2011 East Africa drought

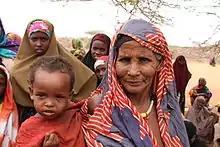
A Somali woman and child at a relief center in Dollow on the Somalia-Ethiopia border.

The UN also warned that, in a worst-case scenario of poor rains and price instability, conditions would remain at crisis level for about 31% of the population in limited-access areas until the August harvest season. In the most-likely scenario, the FSNAU and FEWS NET expect the April–June rains to be average. Ameliorated food security outcomes are also expected on account of the start of the "Deyr" harvest, which reached 200% of the post-war mean and is predicted to be significantly higher than usual. Except for the Juba region, where damage from flooding and limitations on trade have kept cereal prices high, the above average harvest has led to a substantial drop in overall cereal prices in the south's vulnerable regions. This has resulted in more agricultural wage labour opportunities for underprivileged agropastoral households and increased the purchasing power of pastoralists. With the exception of some coastal areas, where a little under 95,000 pastoralists have yet to recover their herd sizes from the drought and consequently still require emergency livelihood assistance (IPC Phase 4), the abundant rainfall in most parts of central and northern Somalia has replenished pastureland and also further boosted the purchasing power of local herders. With the benefit of the current harvest likely to ebb in May, the UN stressed that continued multi-sectoral response is necessary to secure the recent gains made, and that general humanitarian needs requiring international assistance would persist until at least September 2012.